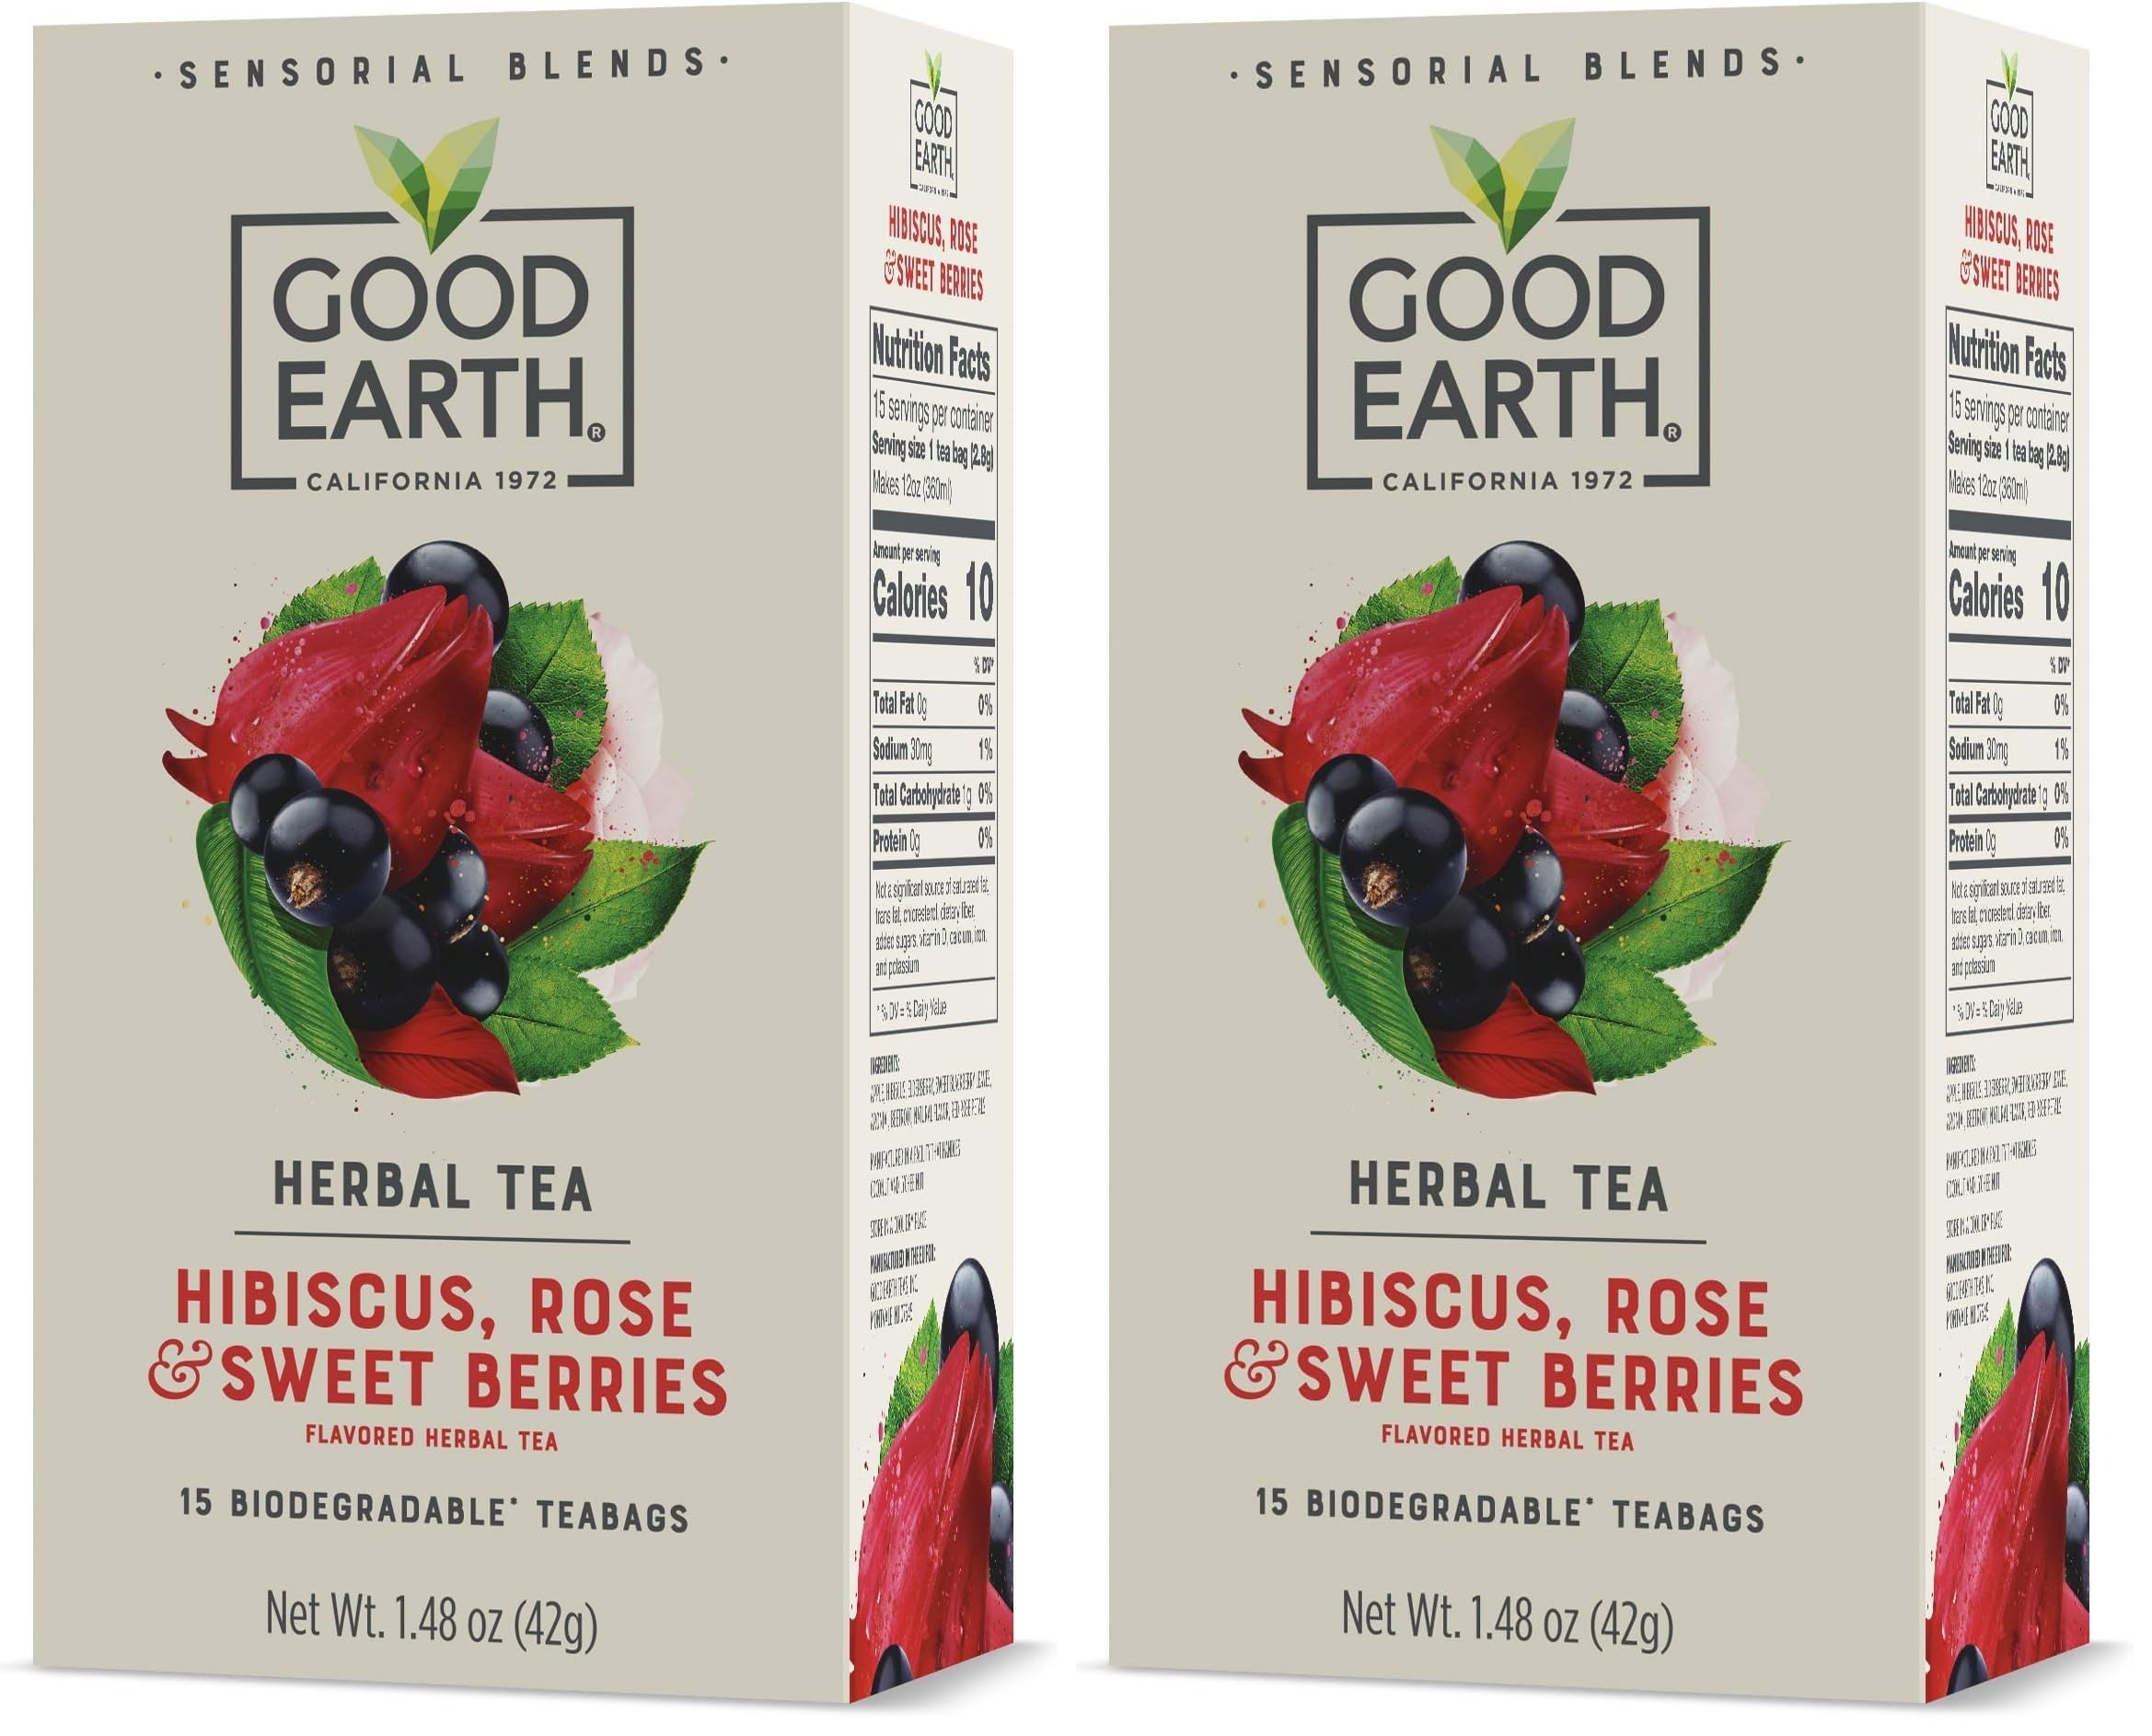
Item Name: Good Earth Sensorial Blend Flavored Herbal Tea Hibiscus, Rose and Sweet Berries, No Artificial Color, No Preservatives,15 Count (Pack of 10)
Bullet Point 1: The information below is per-pack only
Bullet Point 2: Good Earth Sensorial Blend Flavored Herbal Tea Hibiscus, Rose and Sweet Berries, No Artificial Color, No Preservatives, 15 Bag (Pack of 5)
Product Description: The aim of is to offer many high quality products to customers and satisfy the needs of all customers. To achieve this, will spend more time to design the products.
Value: 14.8
Unit: Ounce

Price: 8.89